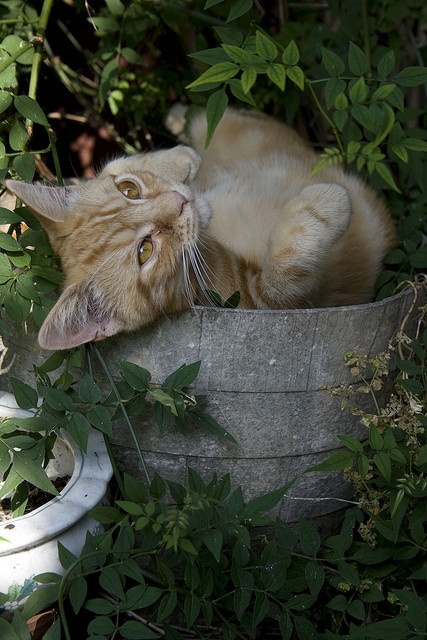
A kitten is laying in a pale near grass and tree leaves.
The orange cat is laying on his back in a flower pot.
Playful orange cat sits in a bucket and plays with the leaves.
A cat laying on top of a brick bucket.
A cat sitting inside a bucket with a playful look.